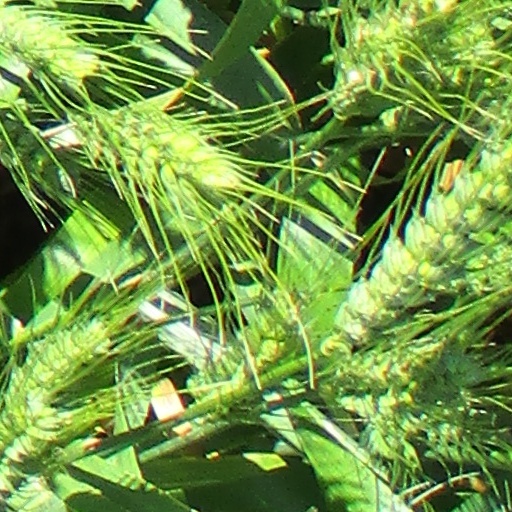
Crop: wheat